Cowgirl Creamery

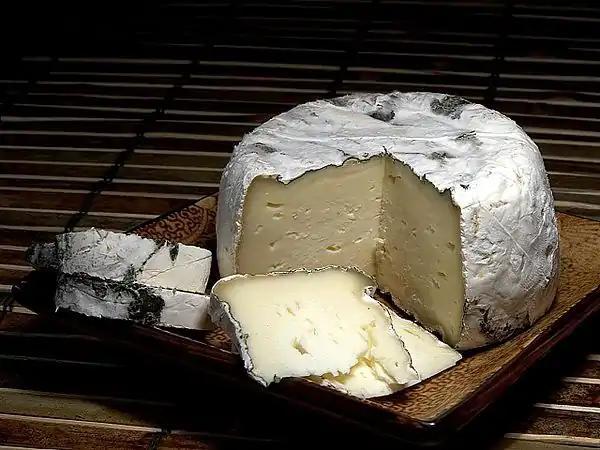
St Pat, a spring seasonal cheese

Cowgirl Creamery crafts its own cheeses using organic milk from the neighboring Straus Family Creamery, as well as John Tavernas' dairy. Mount Tam, a triple cream cheese similar to Explorateur, and Red Hawk, also a triple cream, with a washed rind, are the more well-known of their aged cheeses, but the company also makes four seasonal soft cheeses: "Pierce Point", "Saint Pat", "Chimney Rock," and "Devil's Gulch." Only two of their aged cheeses are in a slightly different format: "Inverness" looks like an aged goat cheese but is actually made with cow's milk, and is only available at Cowgirl's stores due to a short shelf life; "Wagon Wheel", which is a semi-firm cheese designed to melt, is made in 25-pound wheels. Their most recent cheese is the semi-firm "Hopalong." They very, very rarely make an unpublicized aged cheese, "Sir Francis Drake", which is the same size, shape, and base as the Mount Tam, but is washed in Muscat wine and topped with macerated currants and has a stronger, sweeter flavor.